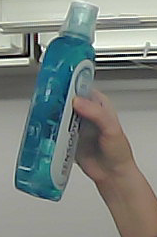
Product: sensodyne_mouthwash